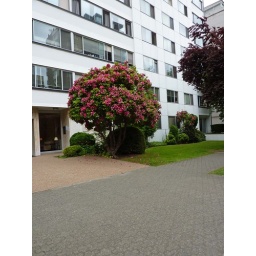
Magnolia tree by apartment building entrance